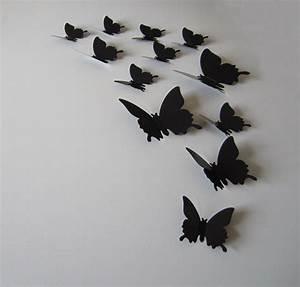
butterfly